Ganabhaban

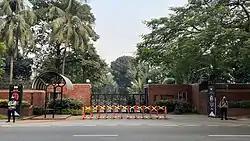
Gate of Ganabhaban

The Ganabhaban (also spelt Gonobhaban) located in Sher-e-Bangla Nagar, Dhaka, north of the National Parliament House, served as the official residence of the Prime Minister of Bangladesh until the resignation of Prime Minister Sheikh Hasina. In the aftermath of the July Revolution in 2024, the residence is undergoing transformation into a museum, to be named the July Revolution Memorial Museum.